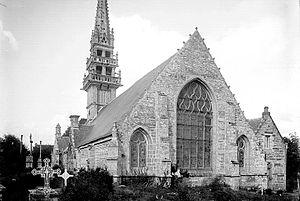
La Roche-Maurice
La Roche-Maurice [laʁɔʃmɔʁis] est une commune du département du Finistère, dans la région Bretagne, en France.